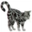
Label: cat